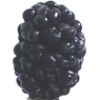
Label: Mulberry 1